Scarborough, Ontario

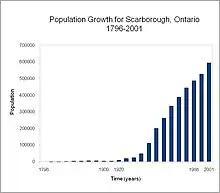
Population growth for Scarborough, 1796–2001

In the 2021 Census of Population conducted by Statistics Canada, the census districts within the former city had a population of 629,941 living in 218,928 of its 228,939 total private dwellings, a change of −0.3% from its 2016 population of 632,098. With a land area of , it had a population density of in 2021.